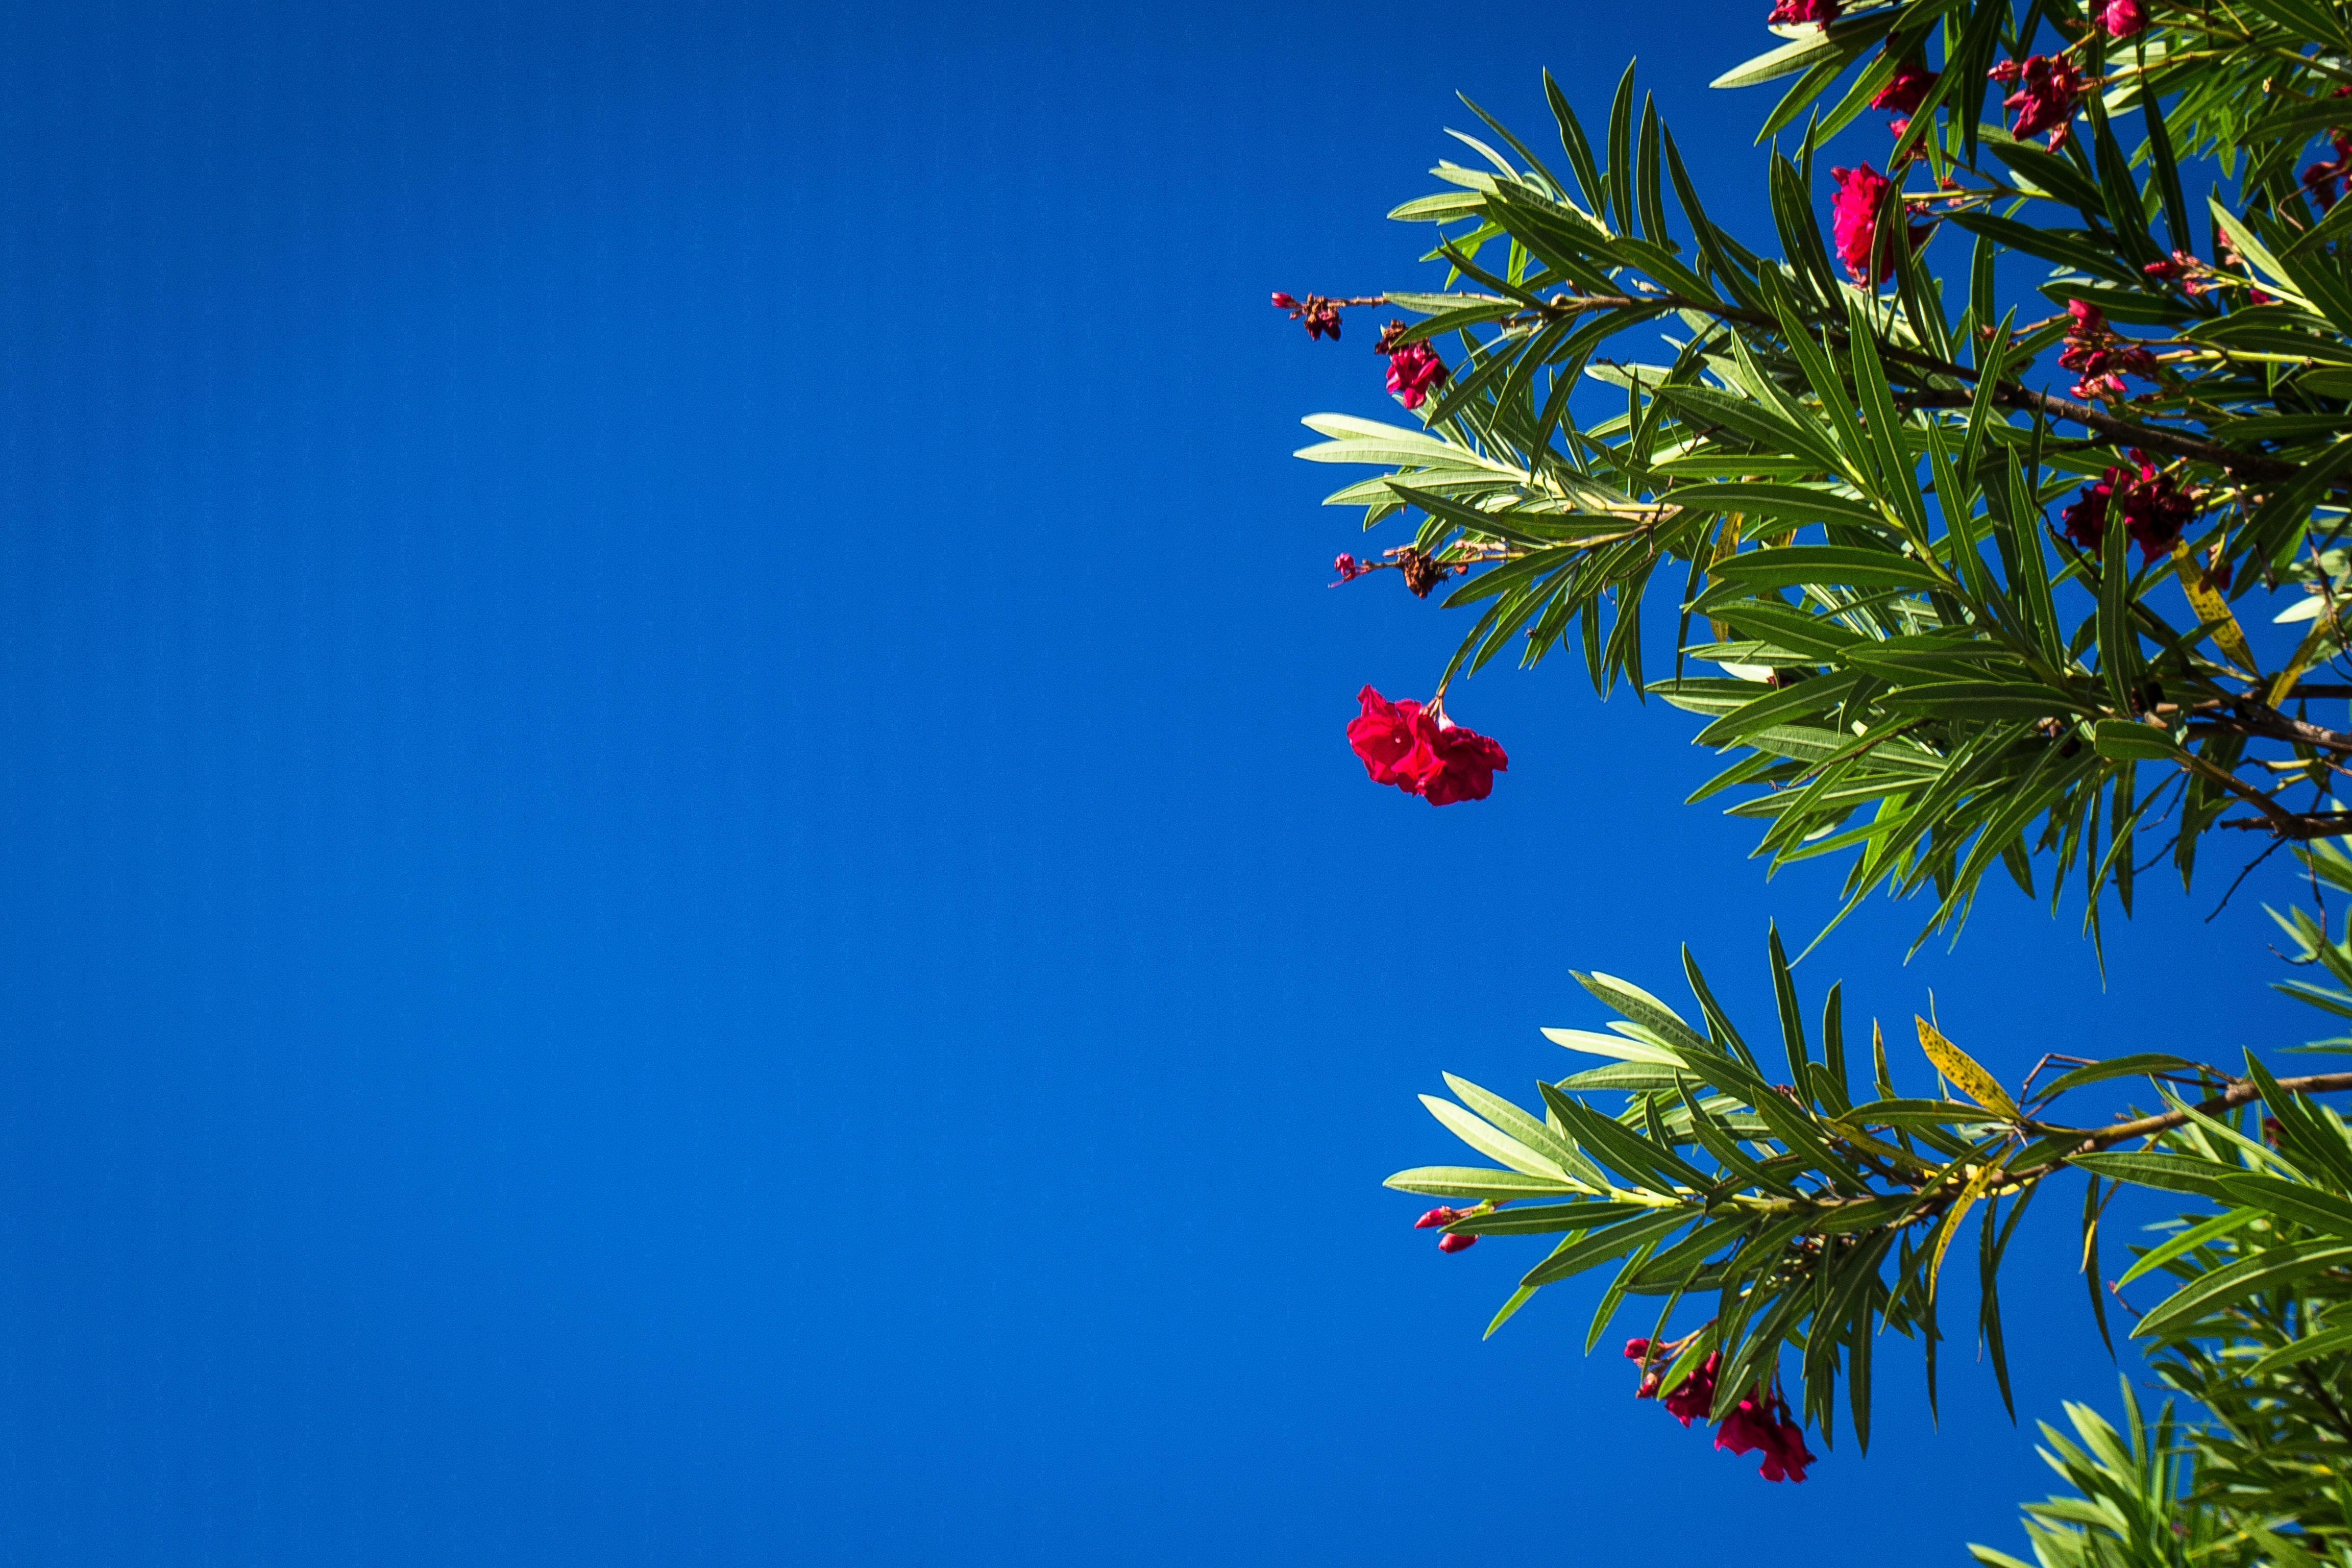
blue, tree, sky, daytime, vegetation, azure, plant, majorelle blue, woody plant, branch, evergreen, conifer, flower, pine family, palm tree, elaeis, fir, arecales, pine